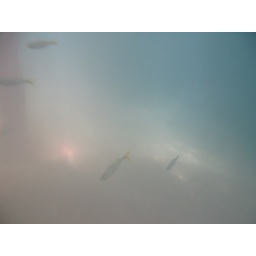
Cave Tubing - fish in the water